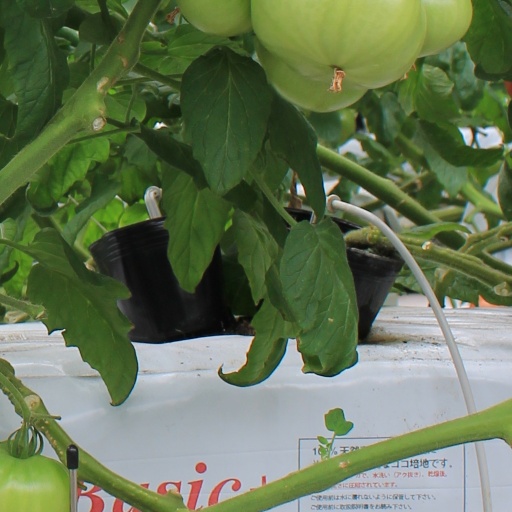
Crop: tomato